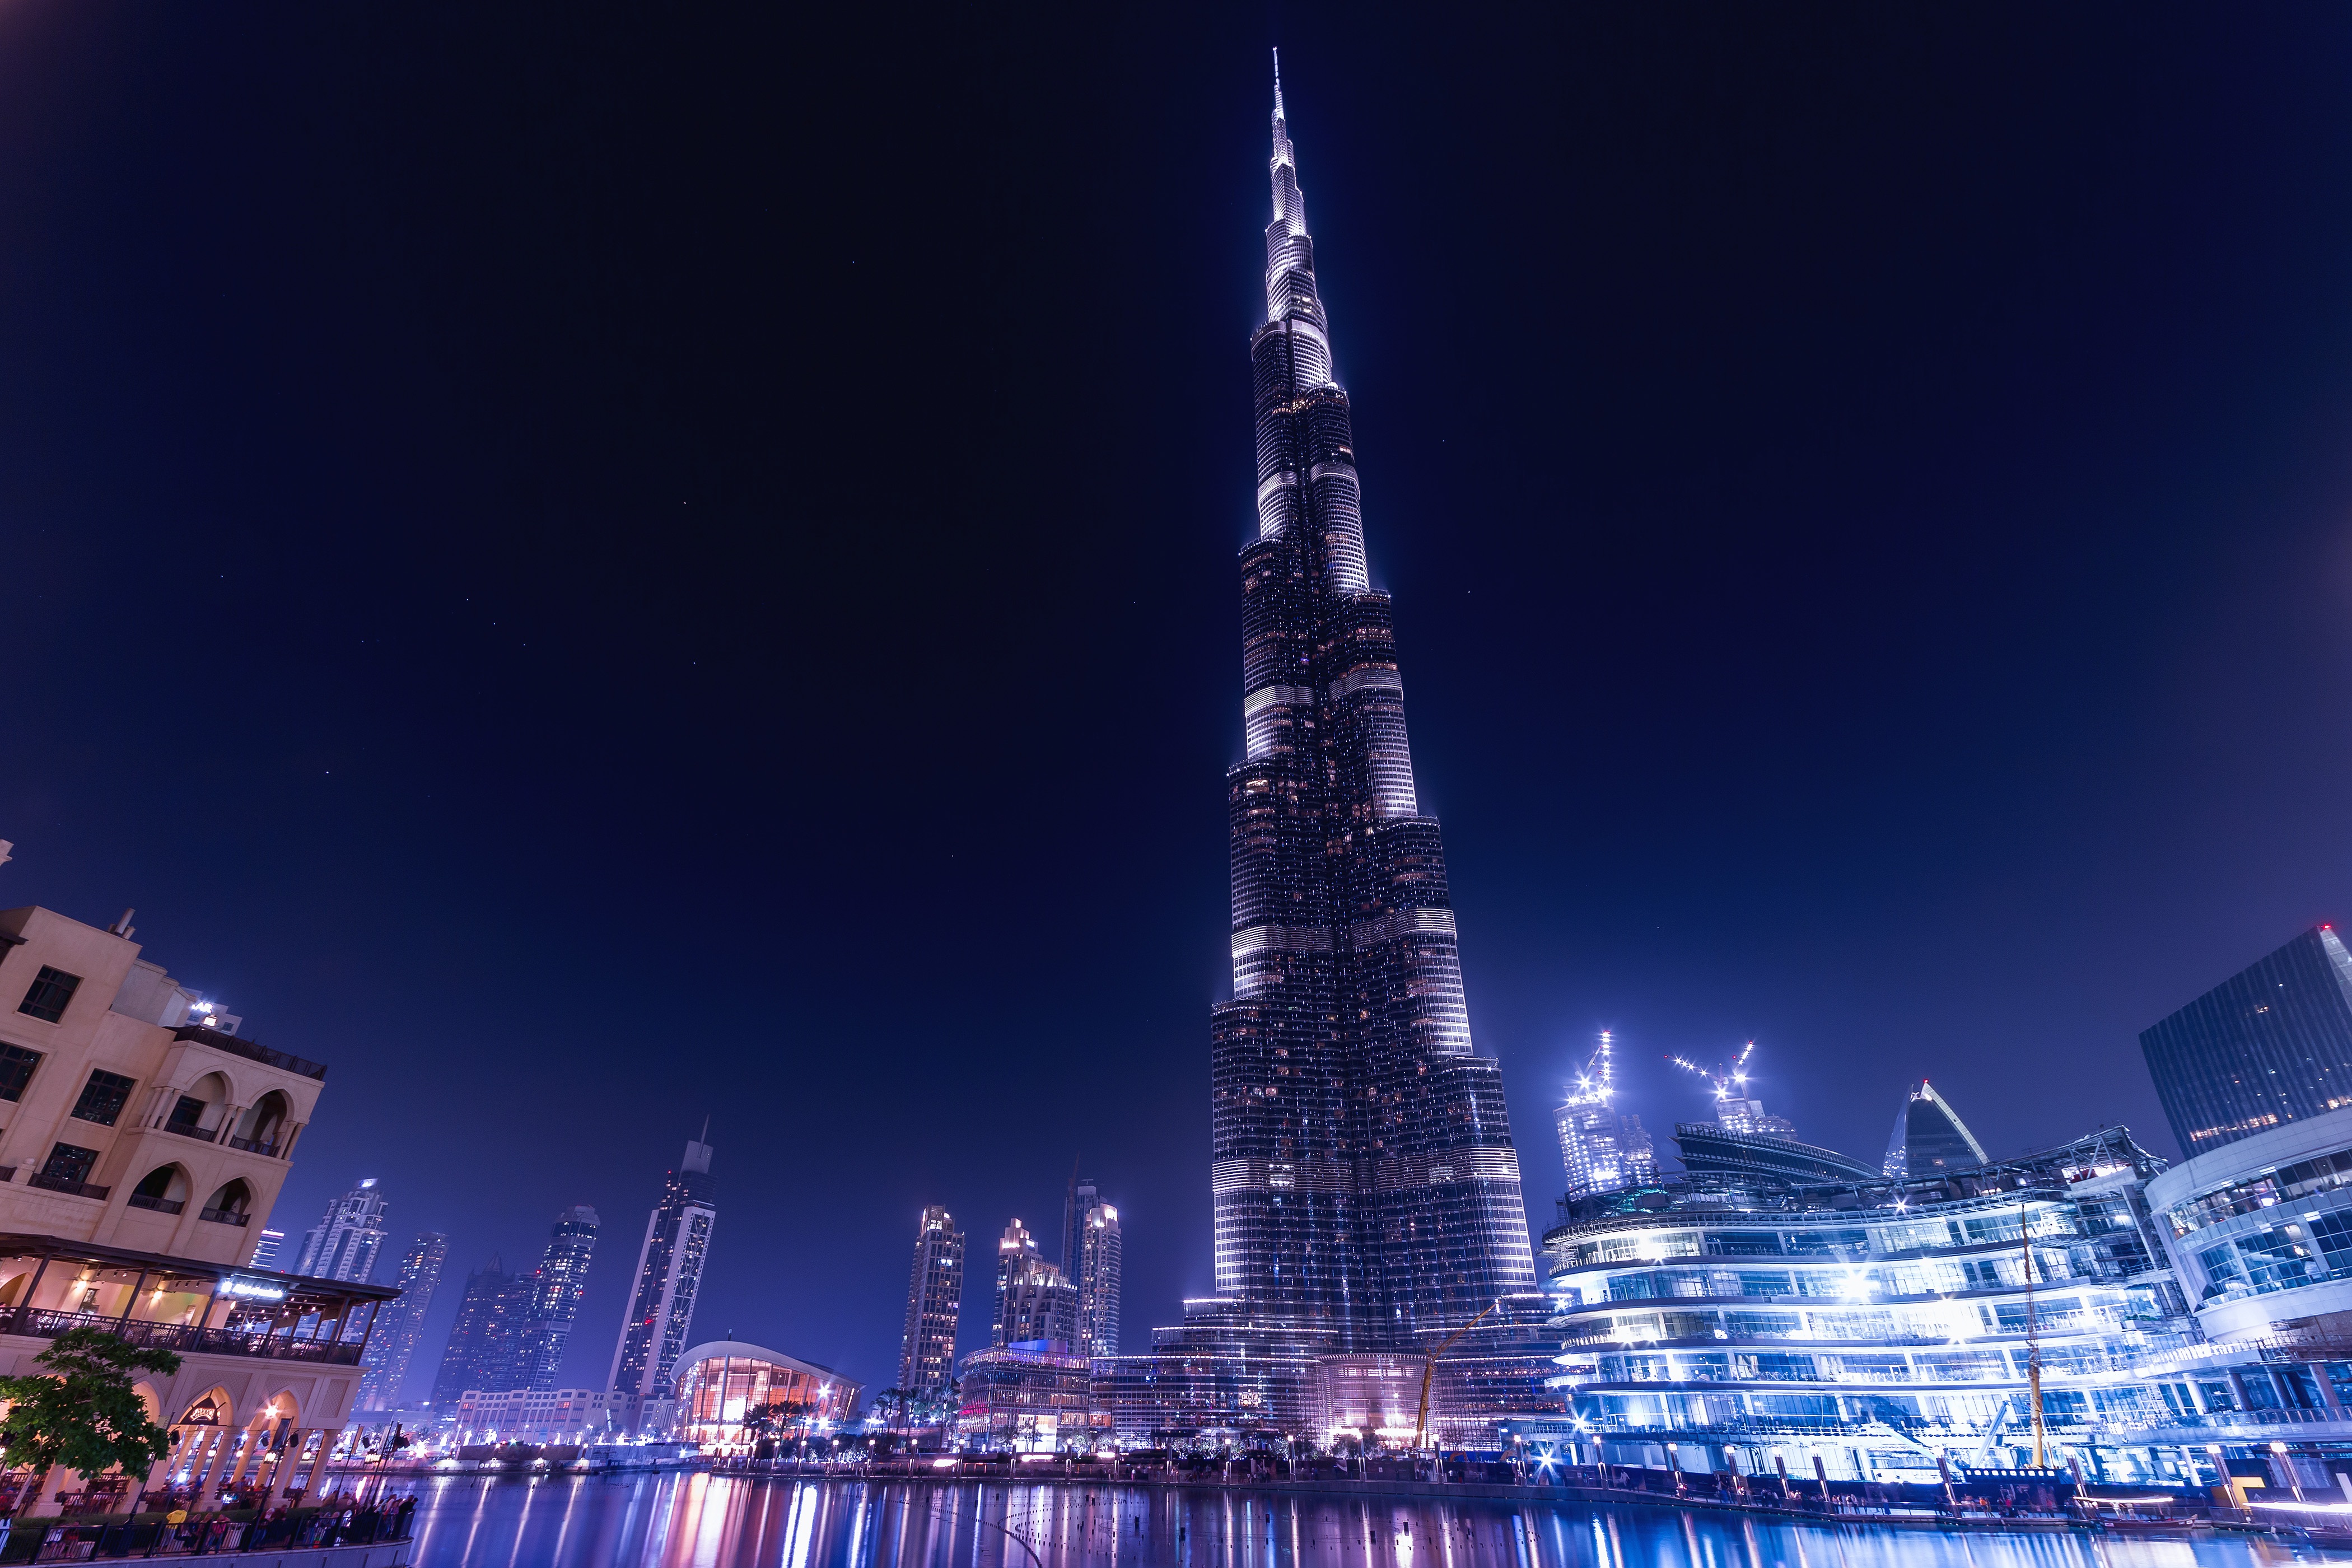
architecture, skyline, night, city, skyscraper, cityscape, dusk, reflection, tower, dubai, landmark, modern, tower block, lights, uae, emirates, metropolis, burj khalifa, human settlement